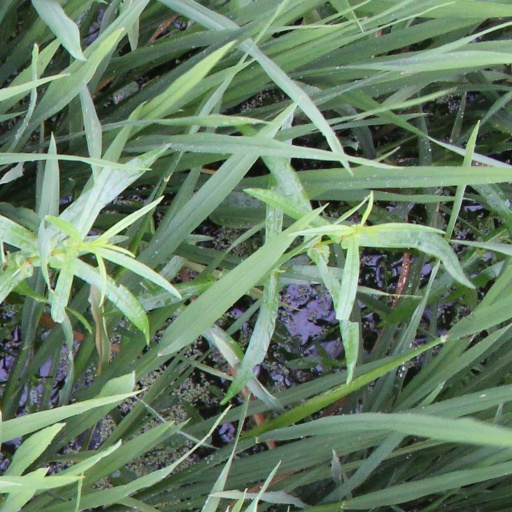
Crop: rice